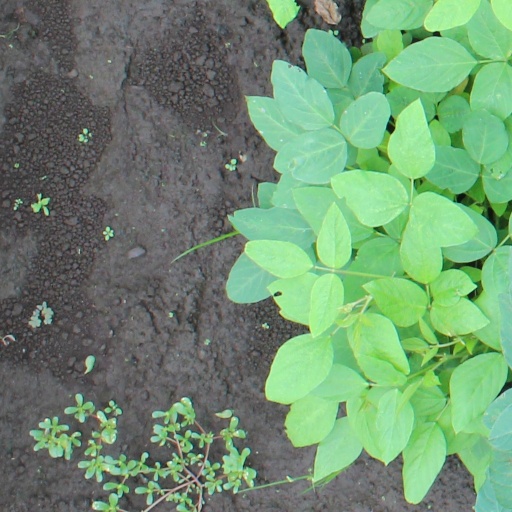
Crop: soybean